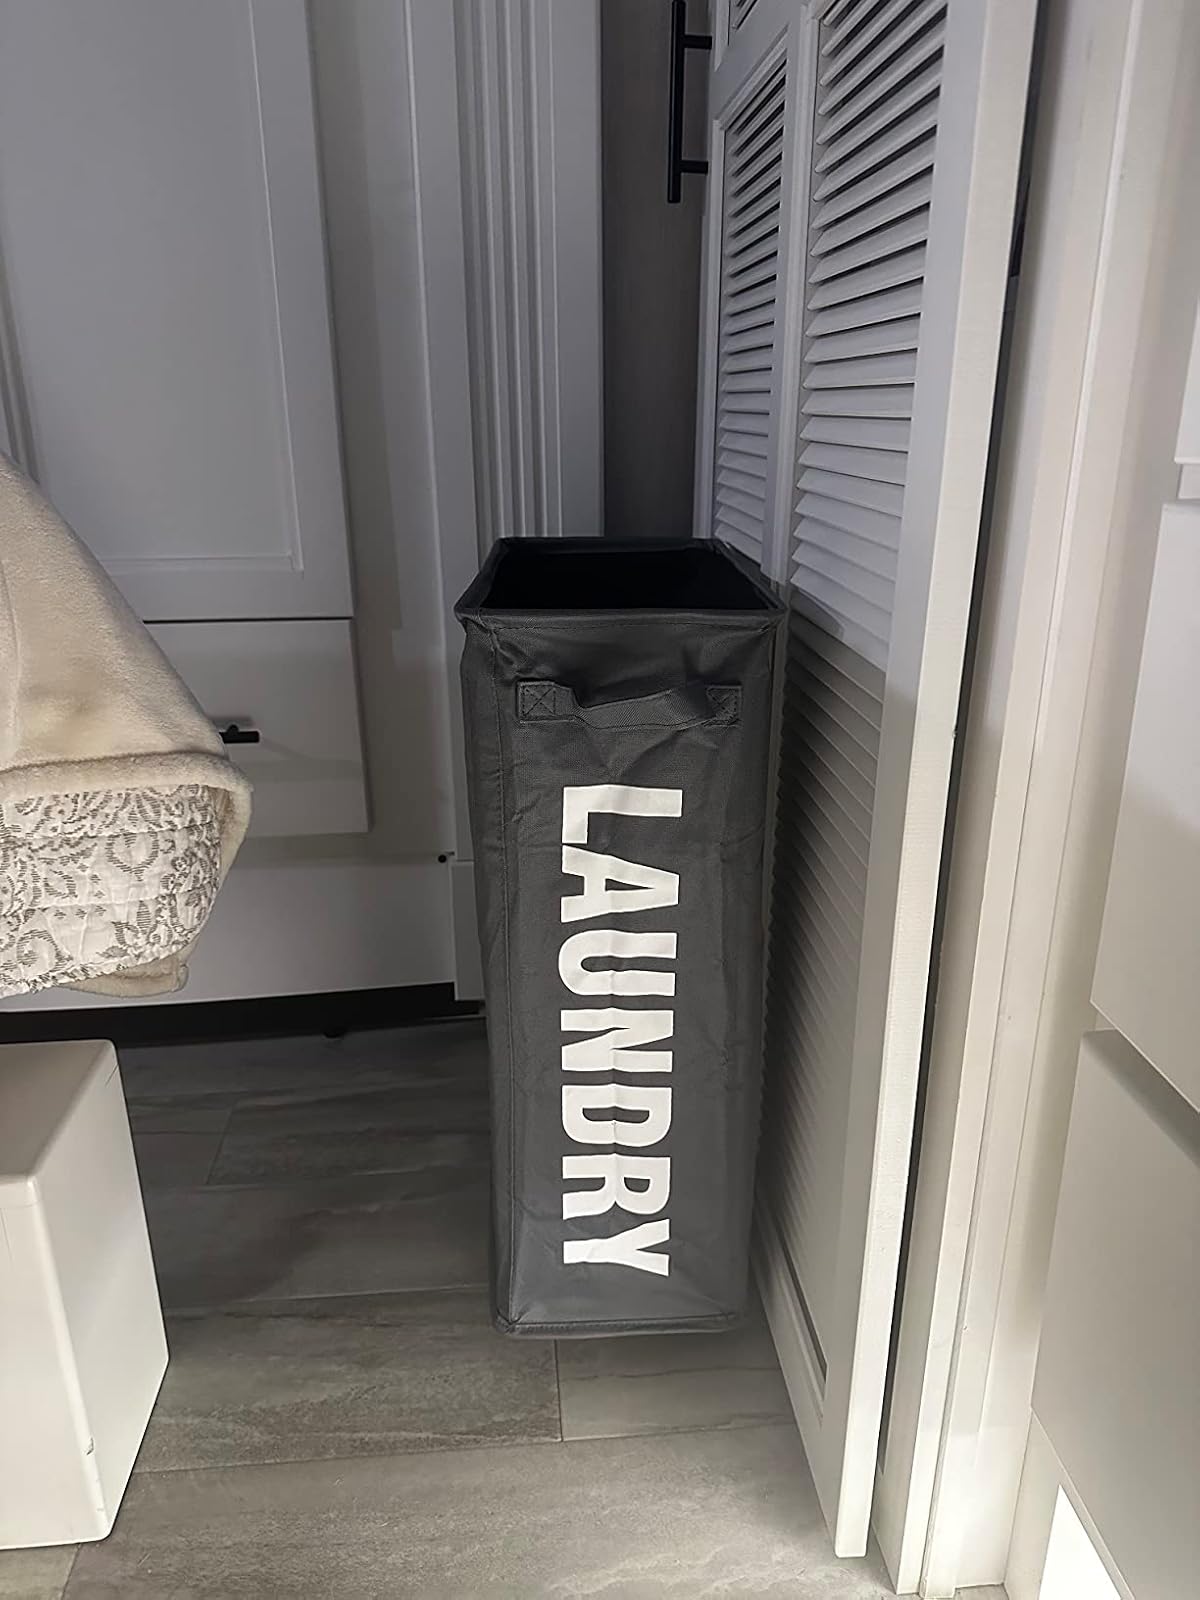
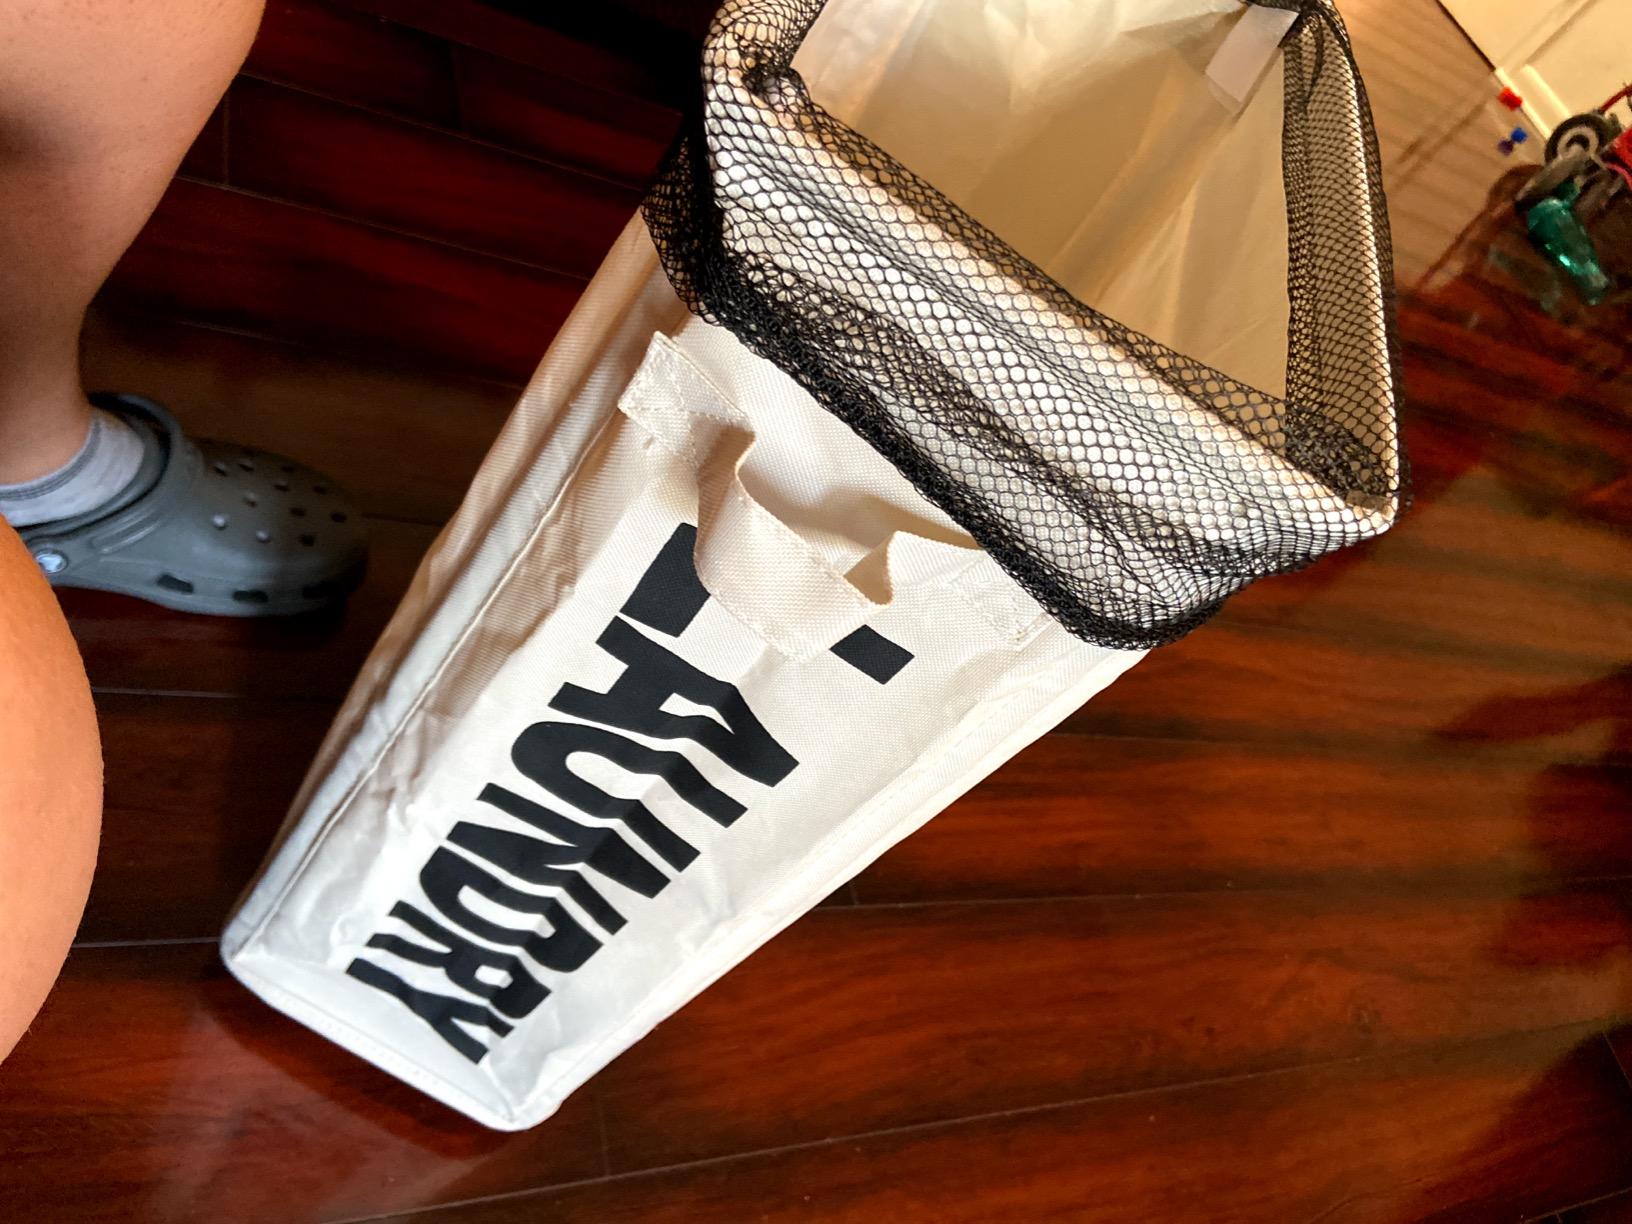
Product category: items_hamper
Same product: no